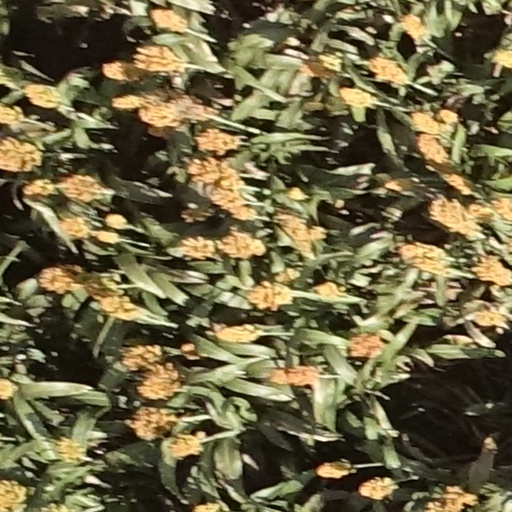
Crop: sorghum